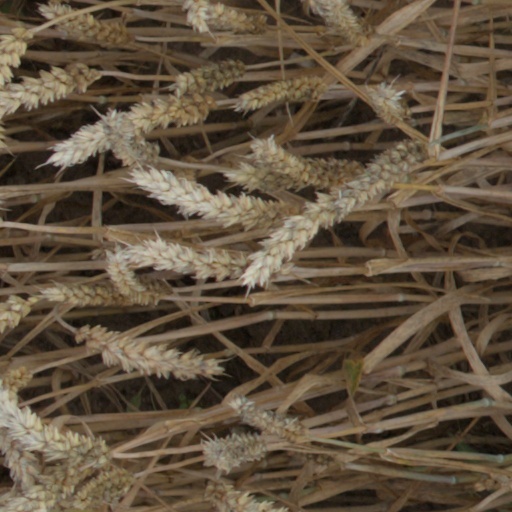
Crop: wheat